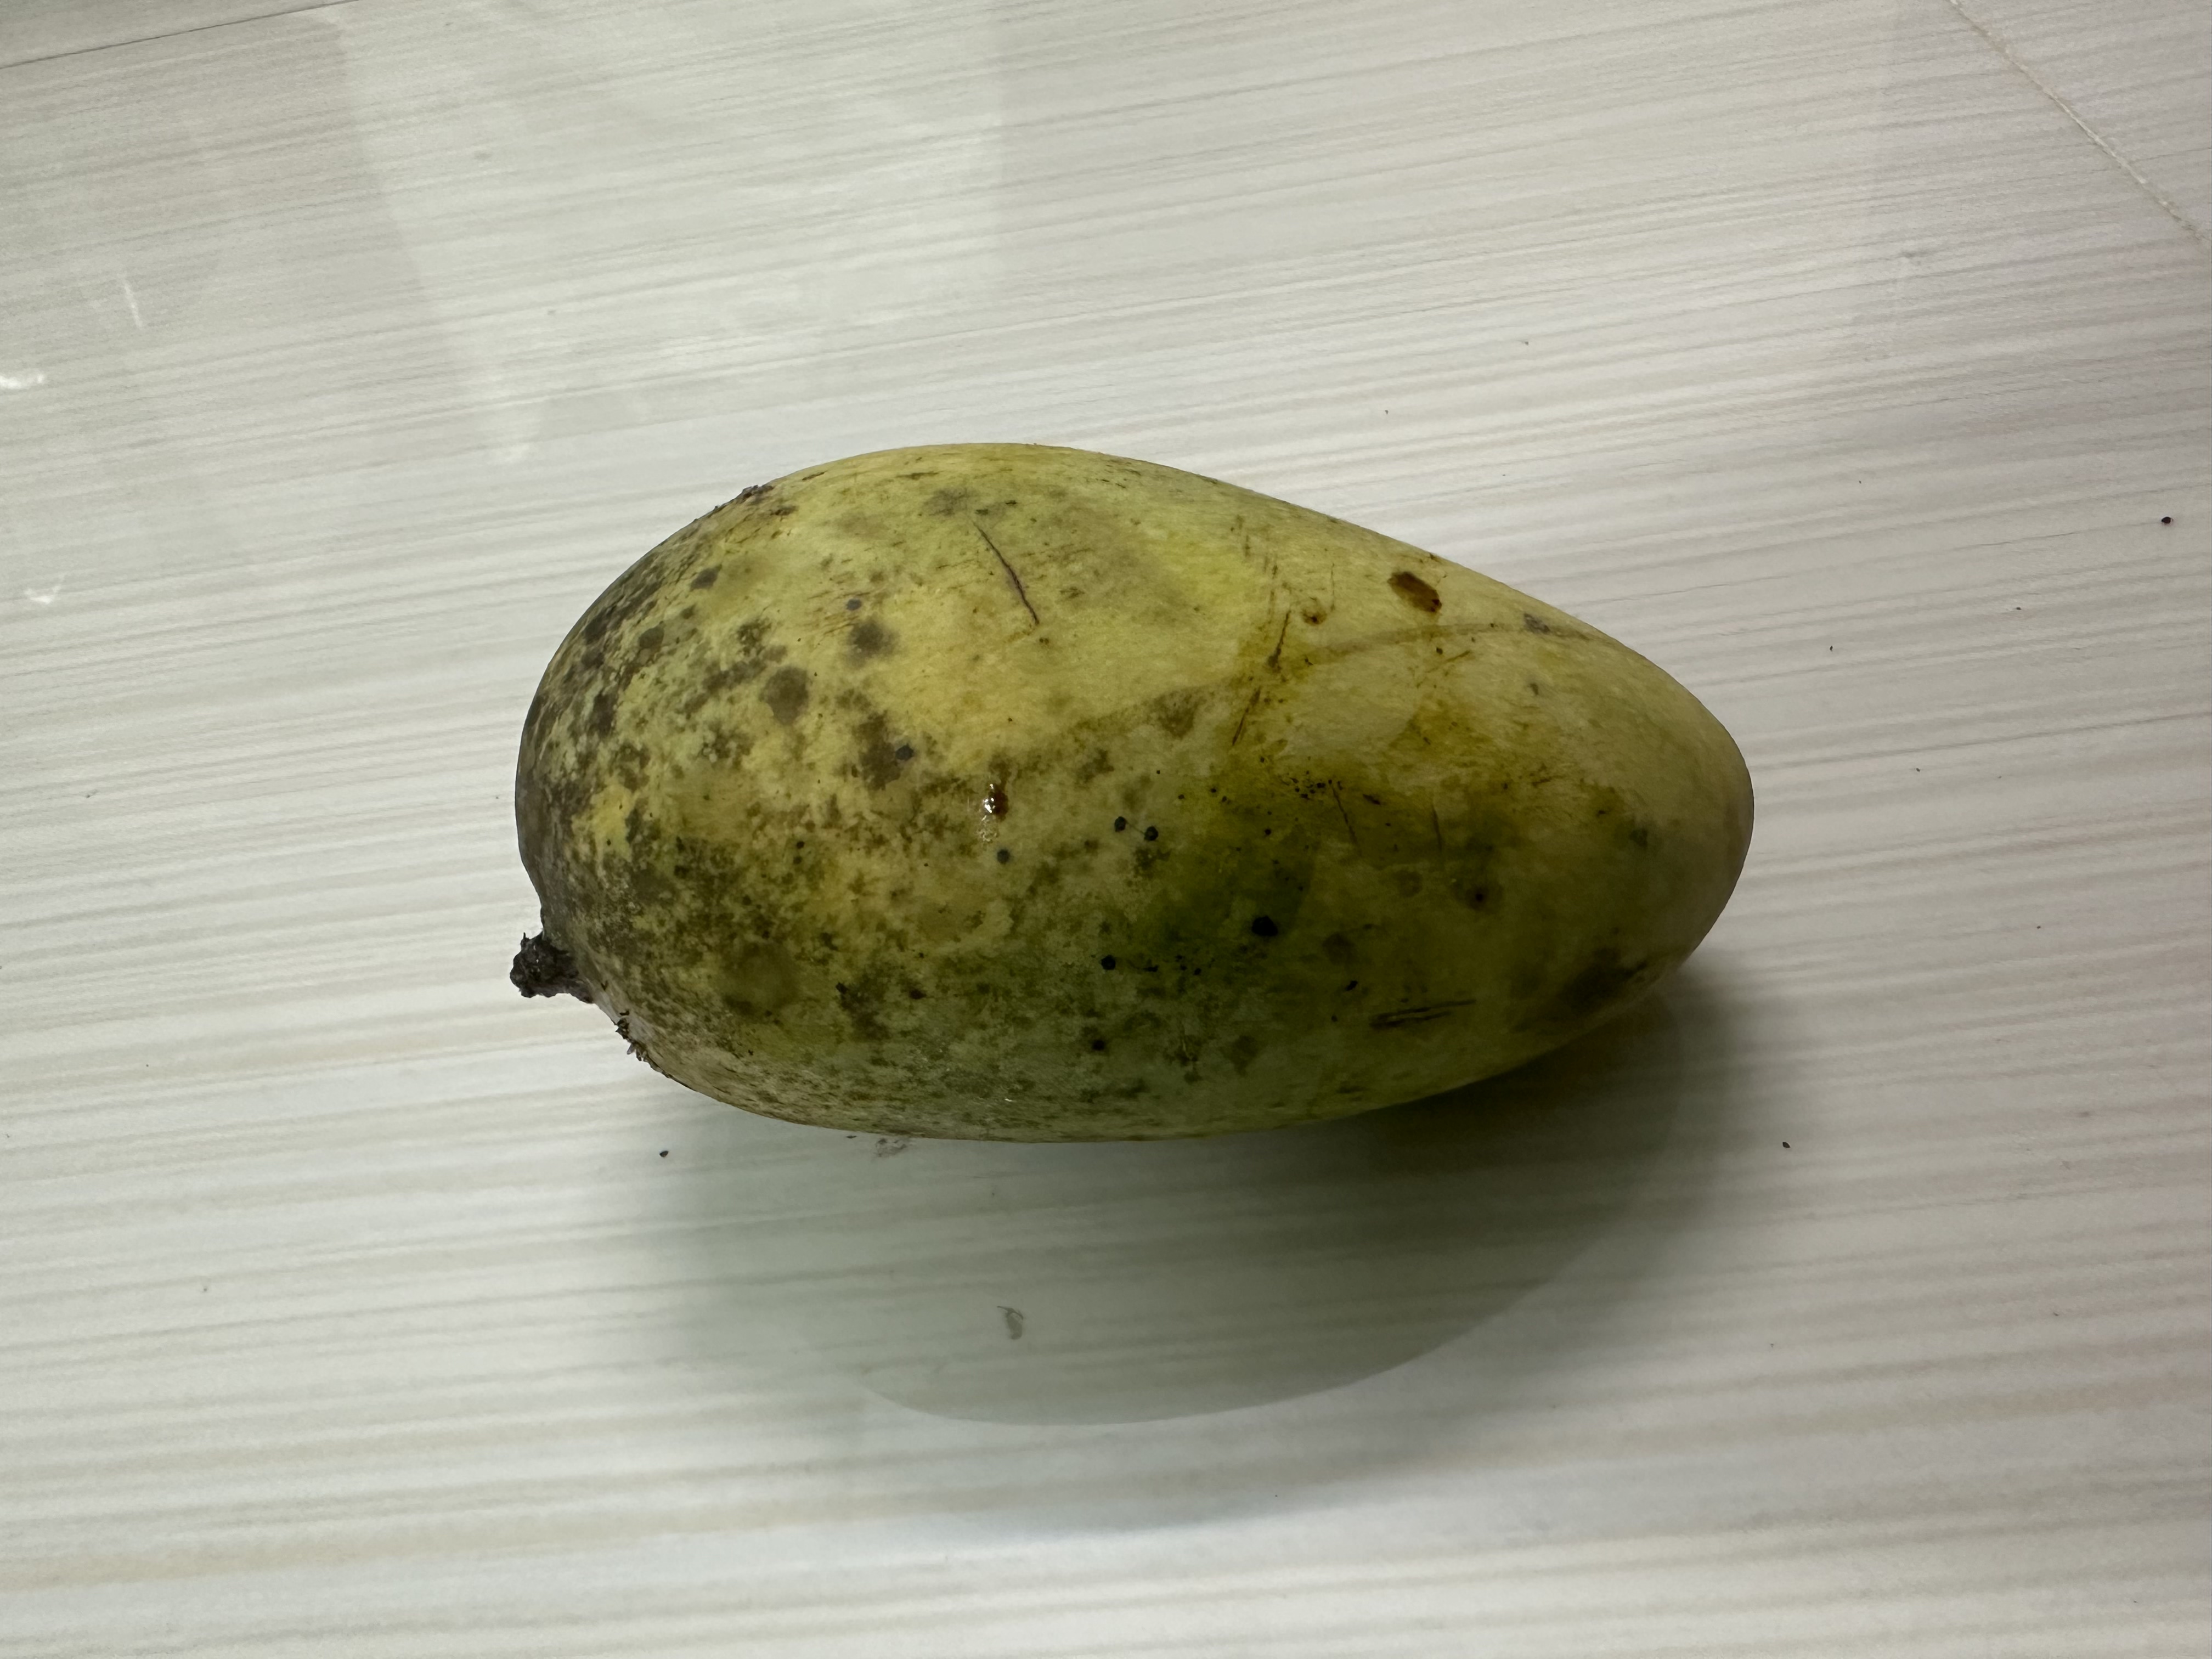
Mango variety: Katimon